Janské Lázně

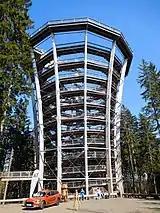
Krkonoše Tree Top Trail

The Art Nouveau colonnade built in 1904 is the most popular sight in the town. There is also the Krakonoš statue from 1906.